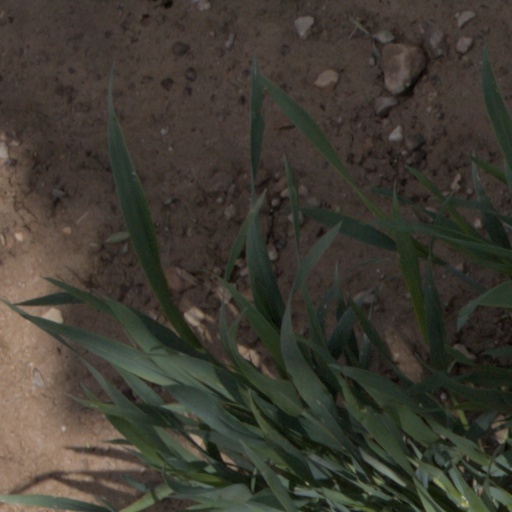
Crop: wheat